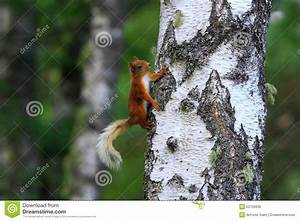
Label: squirrel